History of the rupee

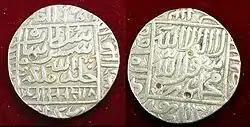
Silver coins with raised writing

The word "rupee" is derived from a Sanskrit word "rūpya", which means "wrought silver", and maybe also something stamped with an image or a coin. As an adjective it means "shapely", with a more specific meaning of "stamped, impressed", whence "coin". It is derived from the noun "rūpa" "rupa in sanskrit means silver".